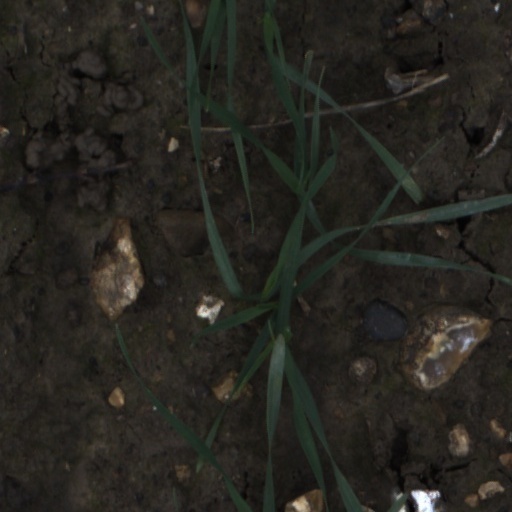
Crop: wheat